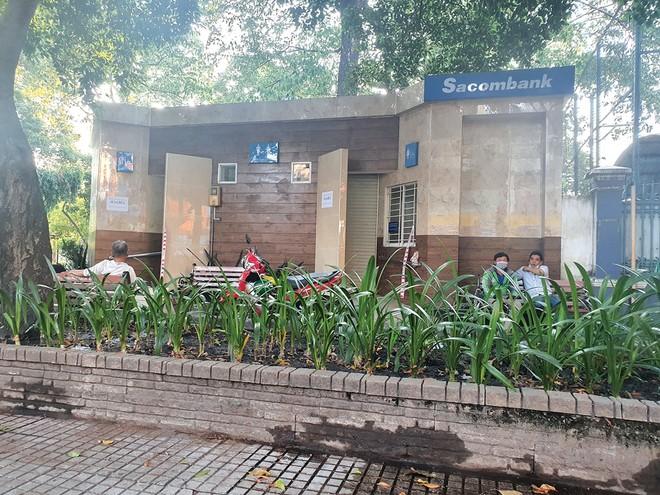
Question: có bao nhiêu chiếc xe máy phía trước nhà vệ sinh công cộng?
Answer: có một chiếc xe máy phía nhà vệ sinh công cộng